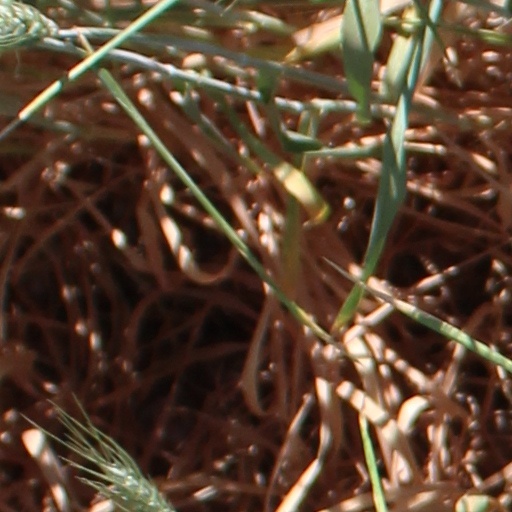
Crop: wheat